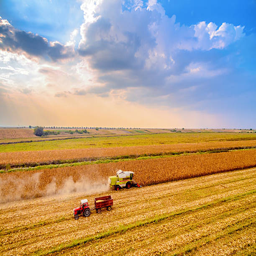
combine working on the corn field